Dane Ingham

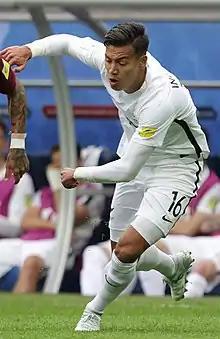
Ingham with New Zealand at the 2017 FIFA Confederations Cup

Dane Ingham (born 8 June 1999) is a New Zealand professional footballer who plays as a right wing-back for Malaysia Super League club Sabah. Born and raised in Australia, he plays for the New Zealand national team. Mainly a right wing-back or right-back, Ingham can also play on the left or as a right winger.